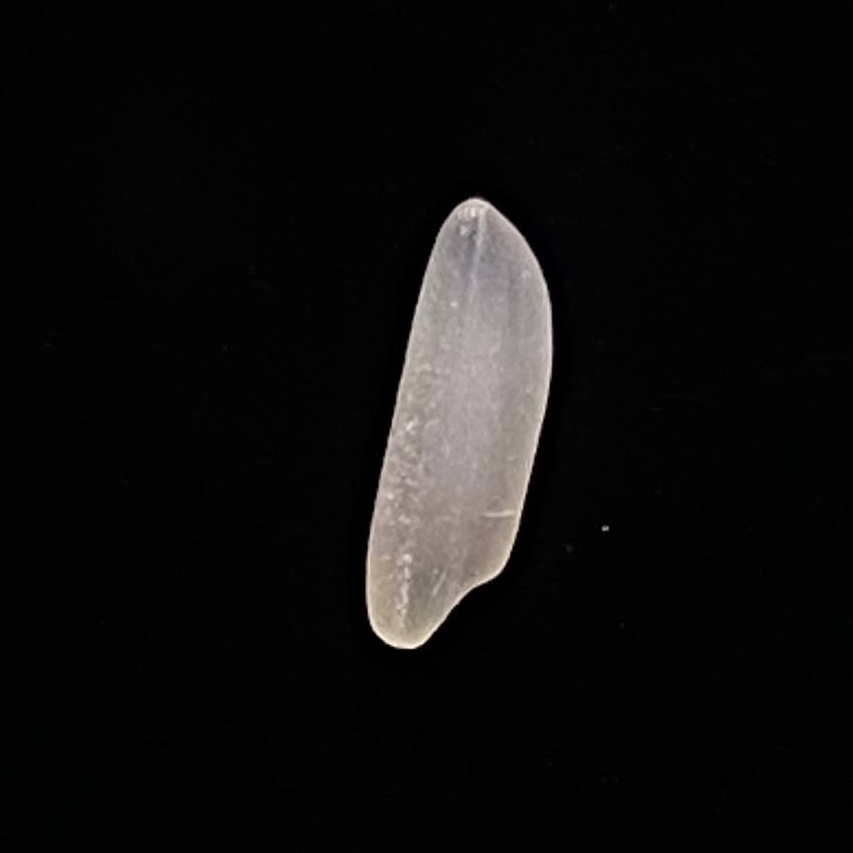
Rice variety: Shampakatari